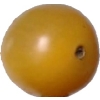
Label: tomato_cherry_yellow